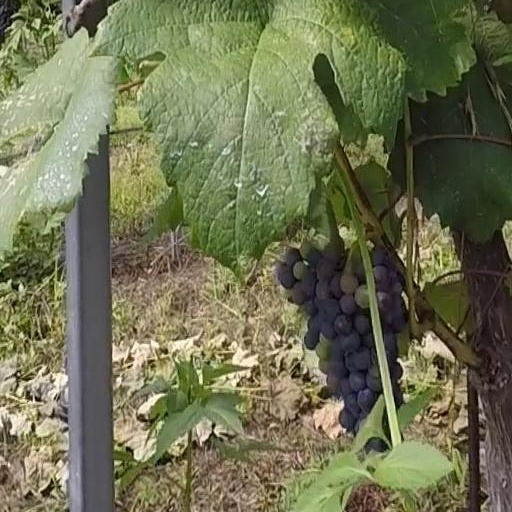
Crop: grape